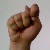
The image shows a hand gesture representing the letter 'T' in Indian Sign Language.